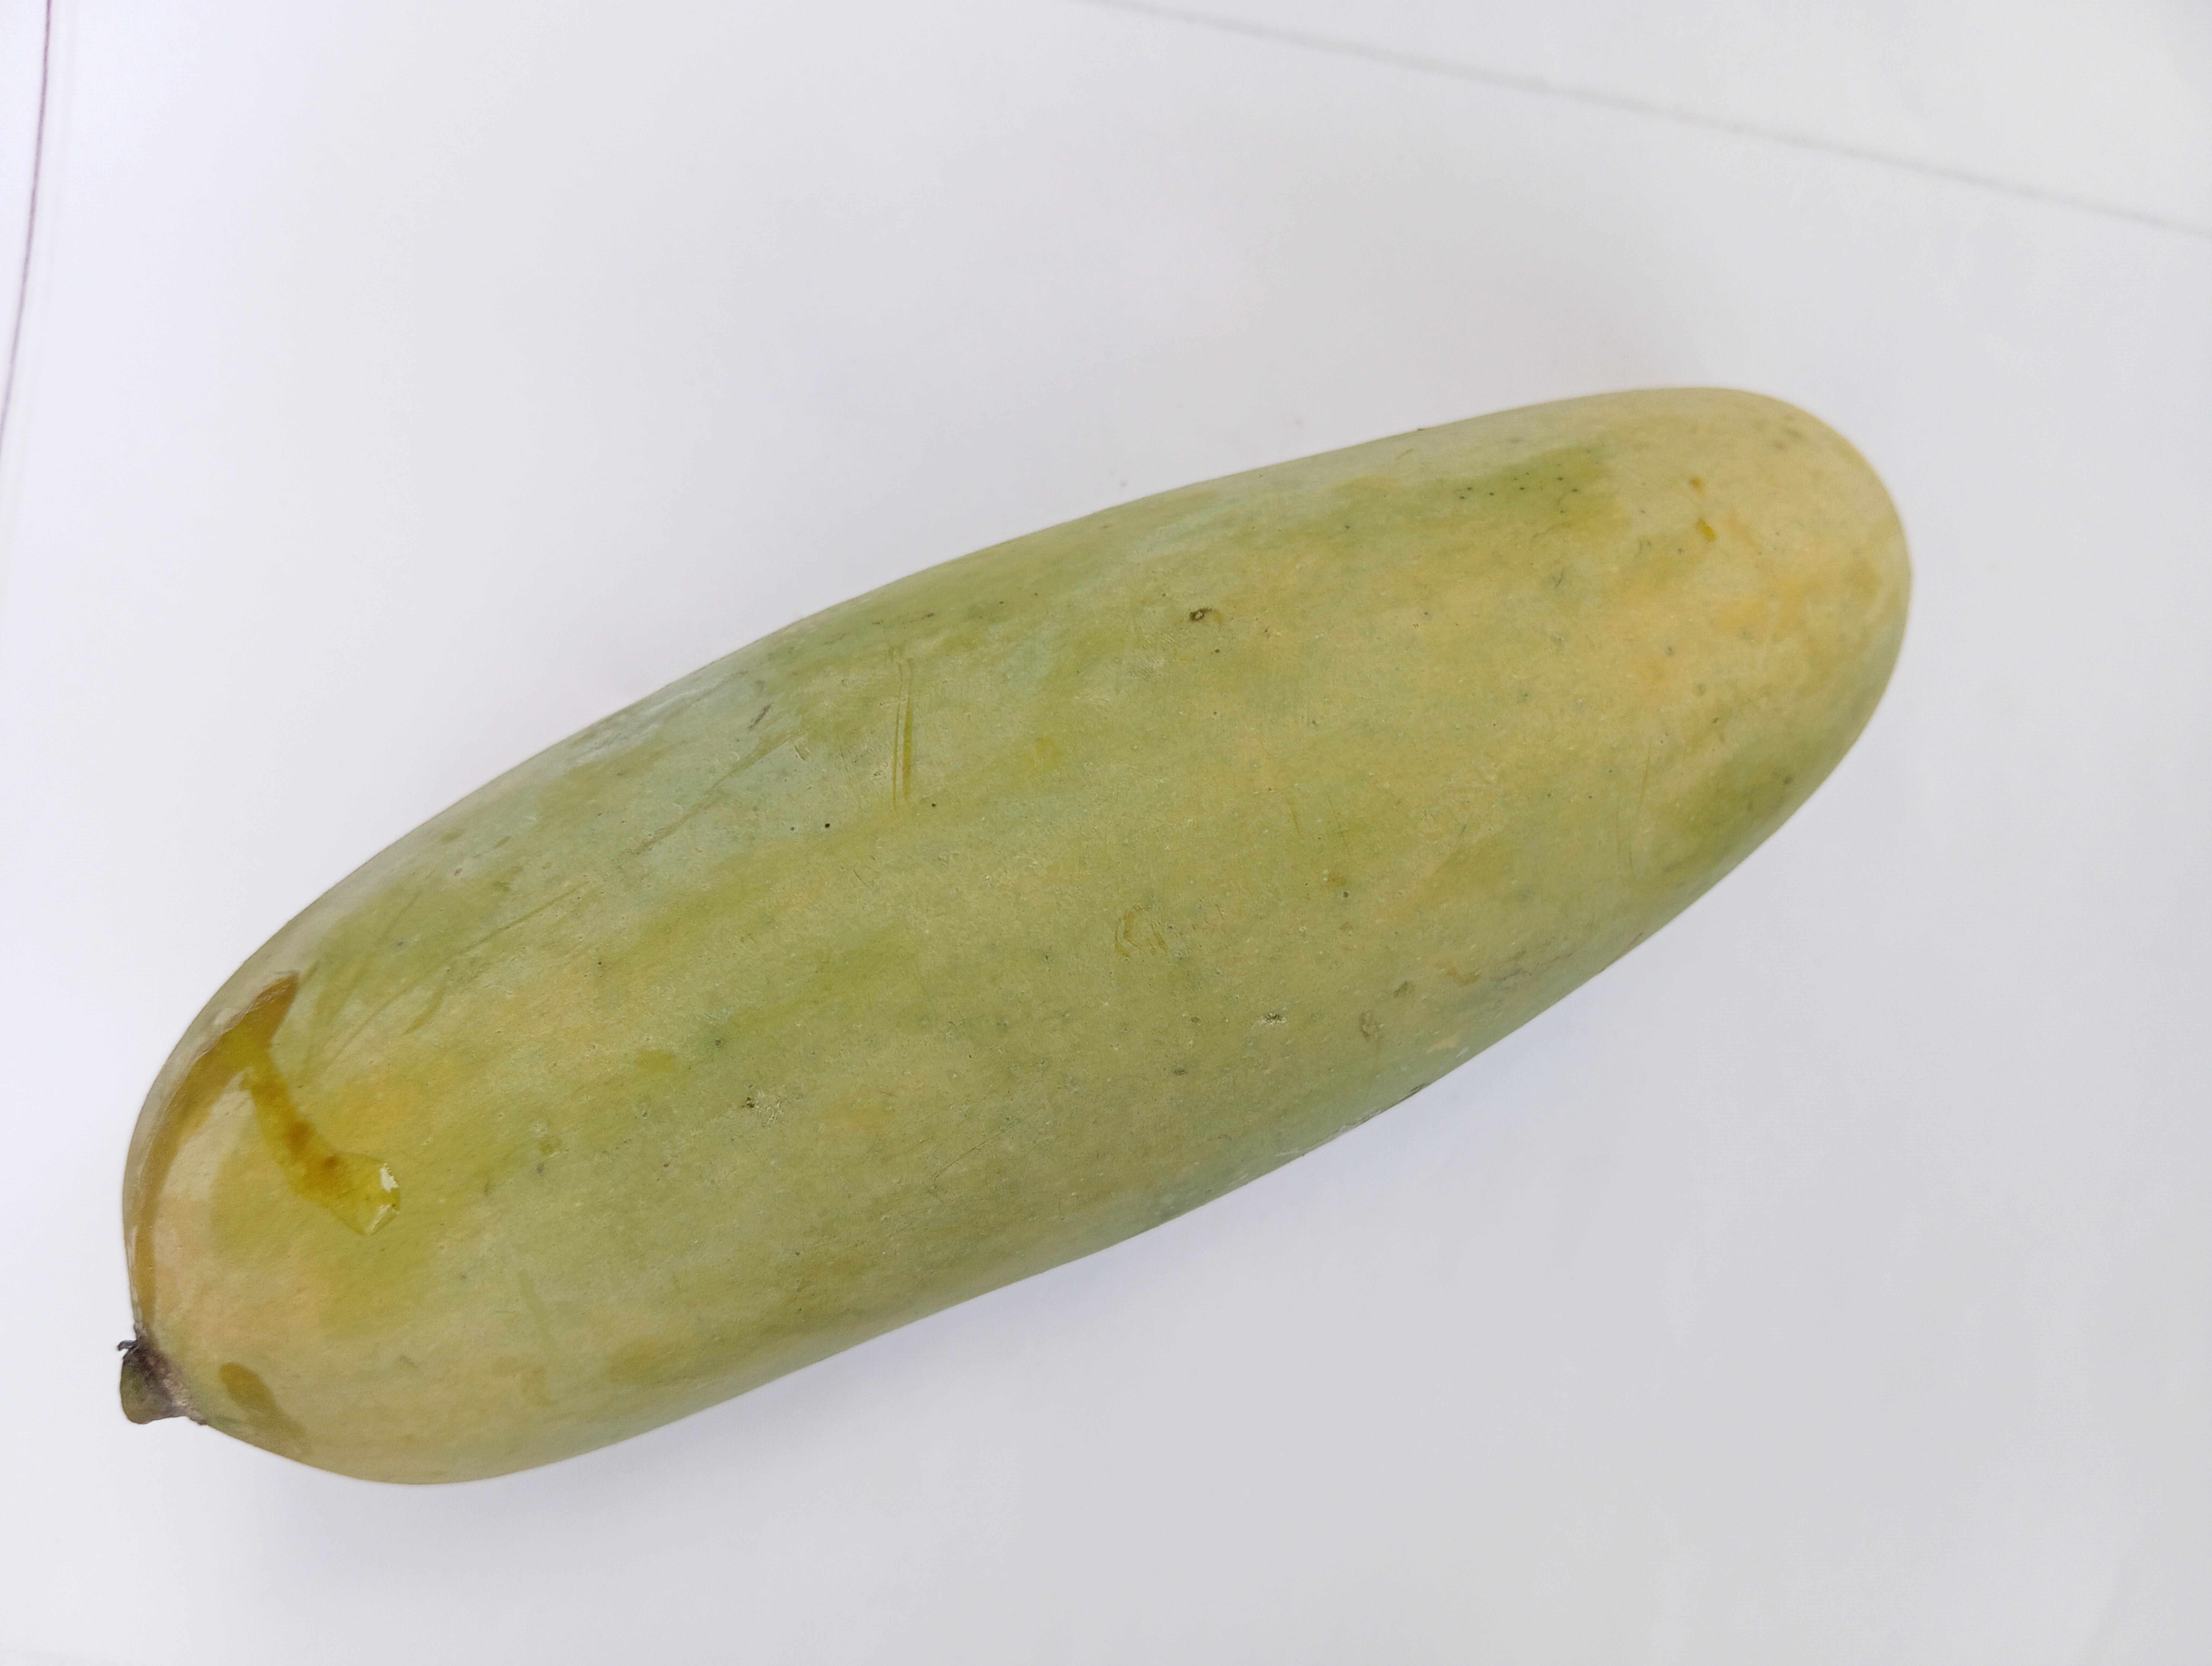
Mango variety: Banana